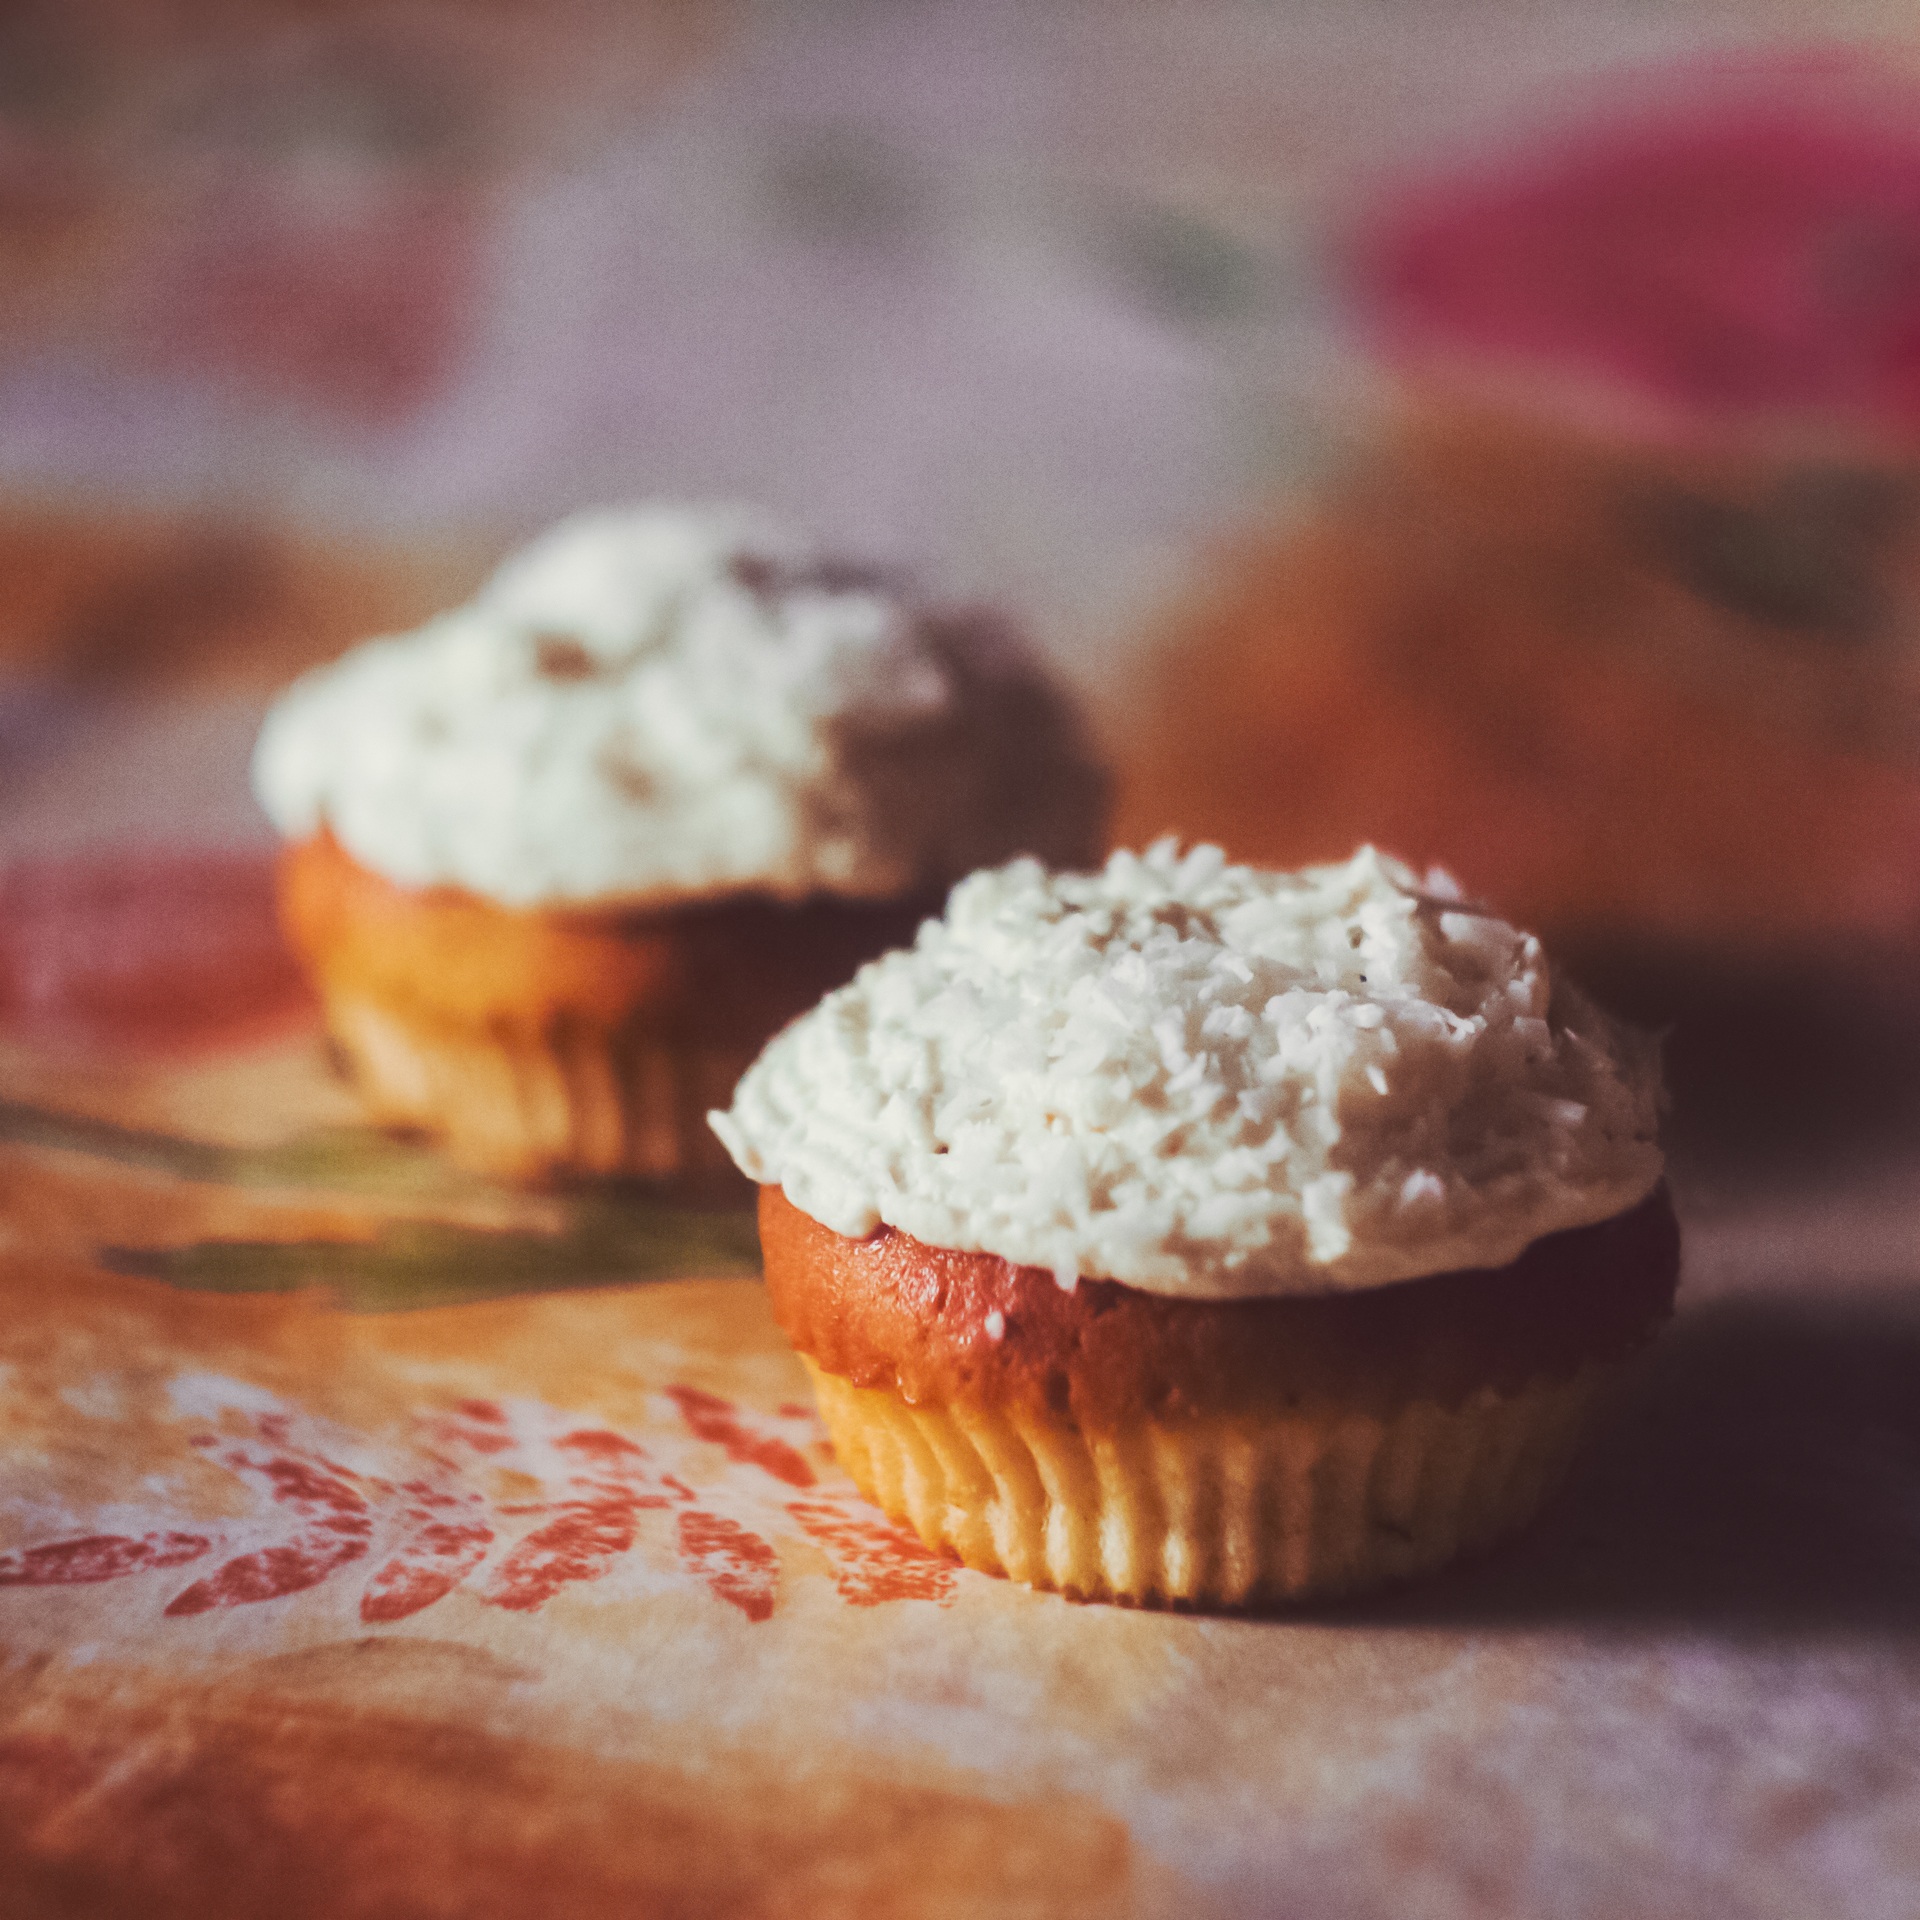
vintage, sweet, dish, food, produce, closeup, chocolate, cupcake, baking, dessert, cream, delicious, cake, muffin, nuts, sweets, icing, nutrition, cupcakes, sweetness, confectionery, baked goods, flavor, cottage cheese, paste products